History of the Jews in Prague

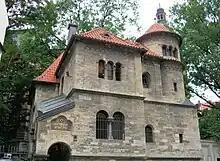
Jewish Ceremonial Hall ("Obřadní síň") in U starého hřbitova Street, Prague

In 1501, Bohemia’s landed nobility reaffirmed the ancient privileges of the Jews of Prague and this fostered an open atmosphere for economic activity. From 1522 to 1541, the Jewish population of Prague almost doubled; many Jewish refugees, who had been expelled from Moravia, Germany, Austria, and Spain, came to Prague. During the Habsburg reign, however, the Jewish people were expelled twice - in 1542 and 1561, the community strengthening on each return. From 1564 to 1612, the reigns of Maximilian II and Rudolf II were a 'golden age' for the Jews in Prague. By the early 1700s, the Jews accounted for about a quarter of Prague's population with more Jewish people living in Prague than anywhere else in the world. This 'golden age' ended with Empress Maria Theresa's succession to the throne, and Jews were expelled from Prague once again from 1745 to 1748.